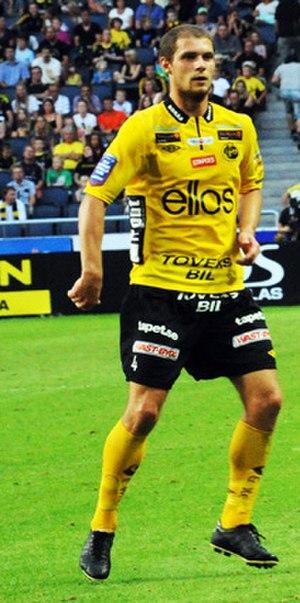
Joackim Jørgensen est un footballeur norvégien, né le 20 septembre 1988 à Yven en Norvège. Il évolue comme milieu relayeur à Elfsborg. Connu pour sa qualité de passe et sa grosse activité au milieu de terrain, il a été suivi par quelques grands clubs norvégiens avant de choisir de rejoindre la Suède et Elfsborg.